AC Monza

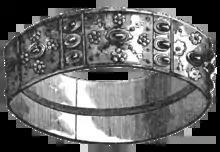
The has been used in Monza's badges since 1920.

During the 1950s, the shorts were usually white and rarely black. Goalkeepers wore black or grey kits. In 1971, Monza's home kit underwent a slight but significant change: a vertical white band was added on the left-hand side, running through the length of the red shirt. The band was red for the white away shirt. The following year, the vertical band extended to the shorts and the kit numbers were displayed on the sleeves. The (Iron Crown) was used as a logo at the top of the stripe on the chest. In the seasons following Monza's Coppa Italia Serie C wins in 1974, 1975, 1988 and 1991, the cockade of Italy replaced the crown. On 22 August 1979, during a 1979–80 Coppa Italia game against Milan, Monza displayed the players' names on top of the numbers on the back, a novelty at the time dubbed "" (American style); the Italian Football Federation did not approve of the change and fined the club. Monza first displayed a sponsor on their shirt in 1982, showing the text "".